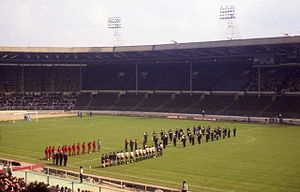
Mesterholdenes Europa Cup finale 1978
Wembley Stadium
Mesterholdenes Europa Cup finale 1978 var en fodboldkamp der blev spillet den 10. maj 1978. Kampen blev spillet foran 92.500 tilskuere på Wembley Stadium i London, og skulle finde vinderen af Mesterholdenes Europa Cup 1977-78. De deltagende hold var engelske Liverpool og belgiske Club Brugge. Det var kulminationen på den 23. udgave af Europa Cuppen siden etableringen af Europas fineste turnering for klubhold i 1955.